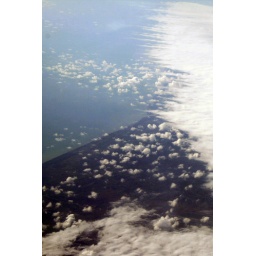
View from my window when flying back to the UK, crossing over to the Caspian Sea (from what I could tell)